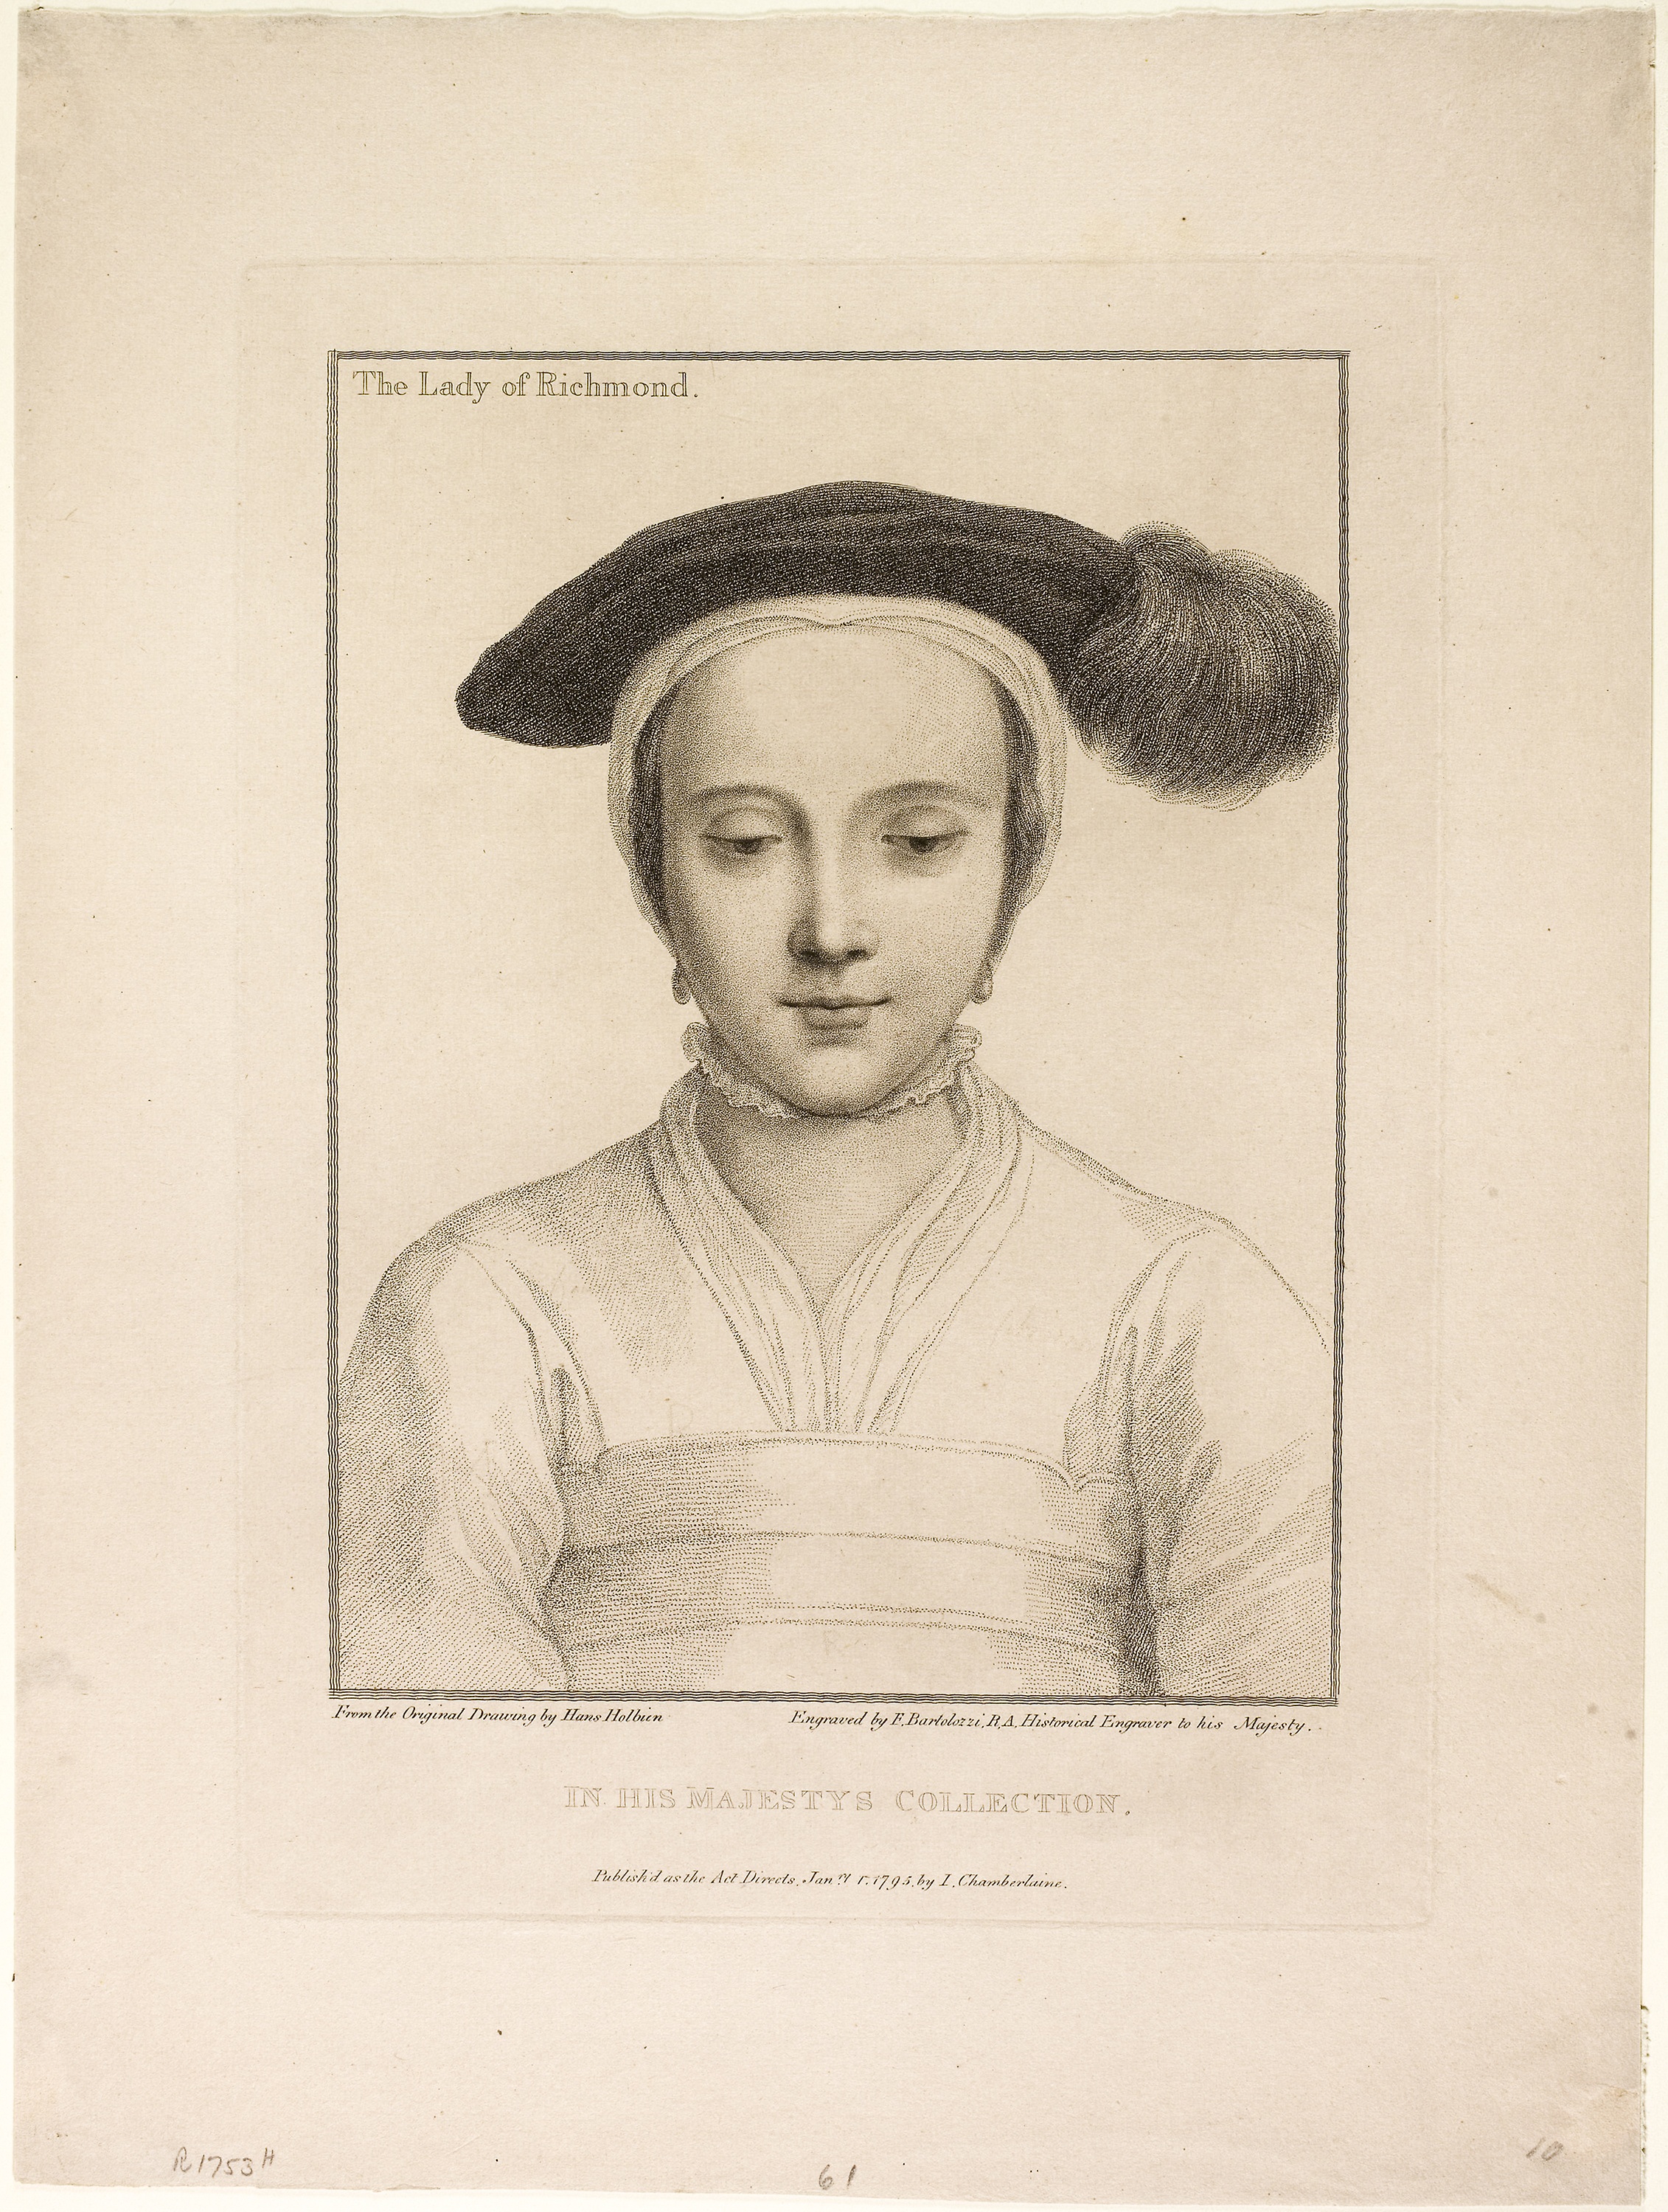
photograph, portrait, head, picture frame, artwork, drawing, gentleman, history, self portrait, vintage clothing, art, painting, jaw, illustration